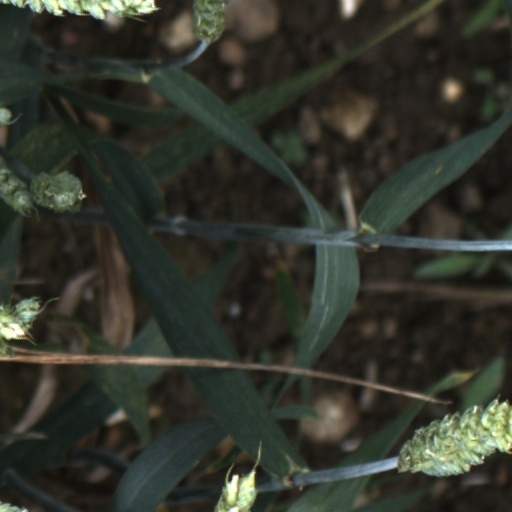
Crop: wheat